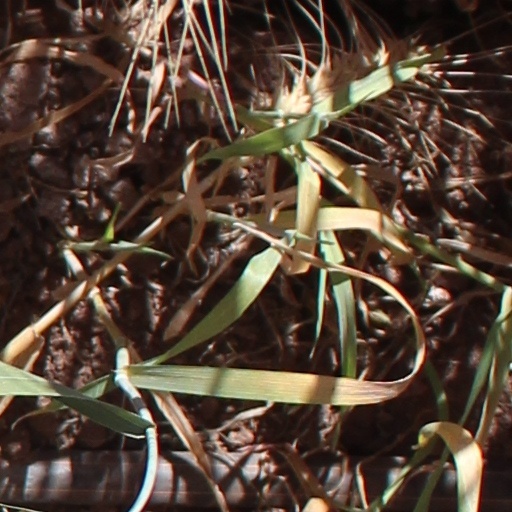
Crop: wheat